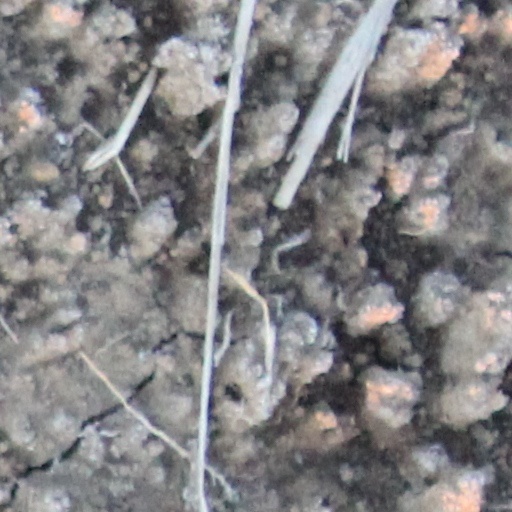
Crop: wheat